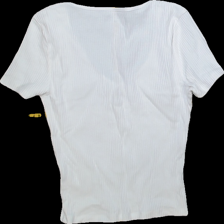
View: back
Type: Tank top
Category: Ladies
Brand: Bikbok
Colors: White
Material: 95%cotton 5%elastan
Size: S
Trend: No trend
Stains: No
Price range: 50-100
Recommended usage: Reuse